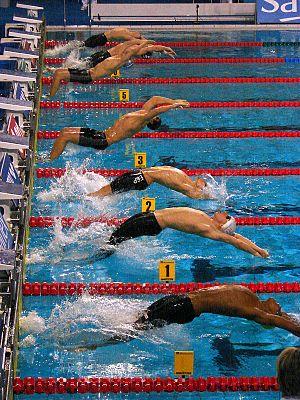
Un départ en dos. Polski: Start w zawodach pływackich stylem grzbietowym. Русский: Старт заплыва на спине на Чемпионате Европы 2008 года. Türkçe: Sırtüstü yüzme.
Le dos est un des quatre styles de nage réglementés par la FINA, et le seul à se dérouler sur le dos.